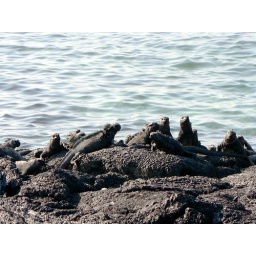
igaunas on rocks by water fernandina